Ross Perot Jr.

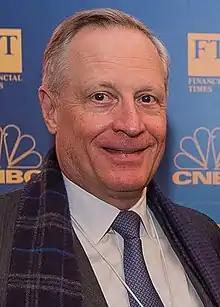
Perot in 2018

Henry Ross Perot Jr. (born November 7, 1958) is an American real estate developer and businessman best known for his development of Alliance, Texas, an inland port near Fort Worth, and for making the first circumnavigation of the world in a helicopter, at age 23.